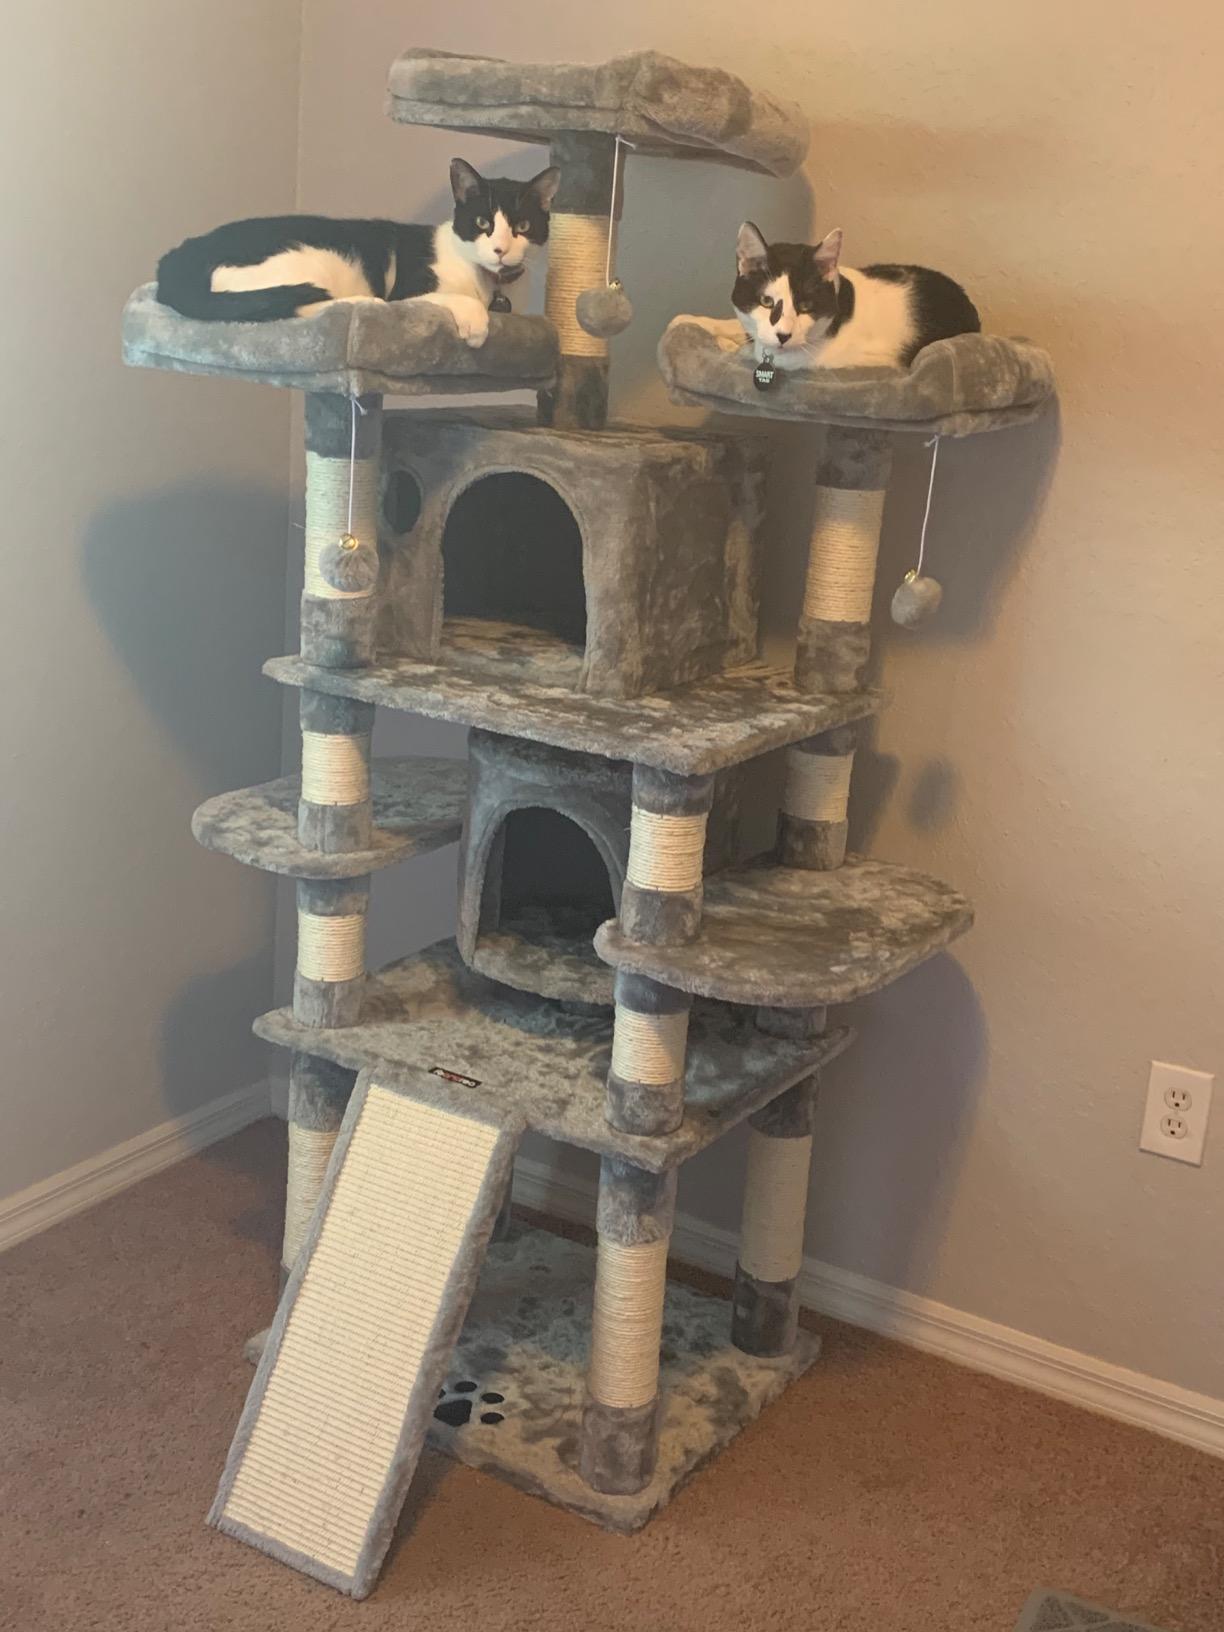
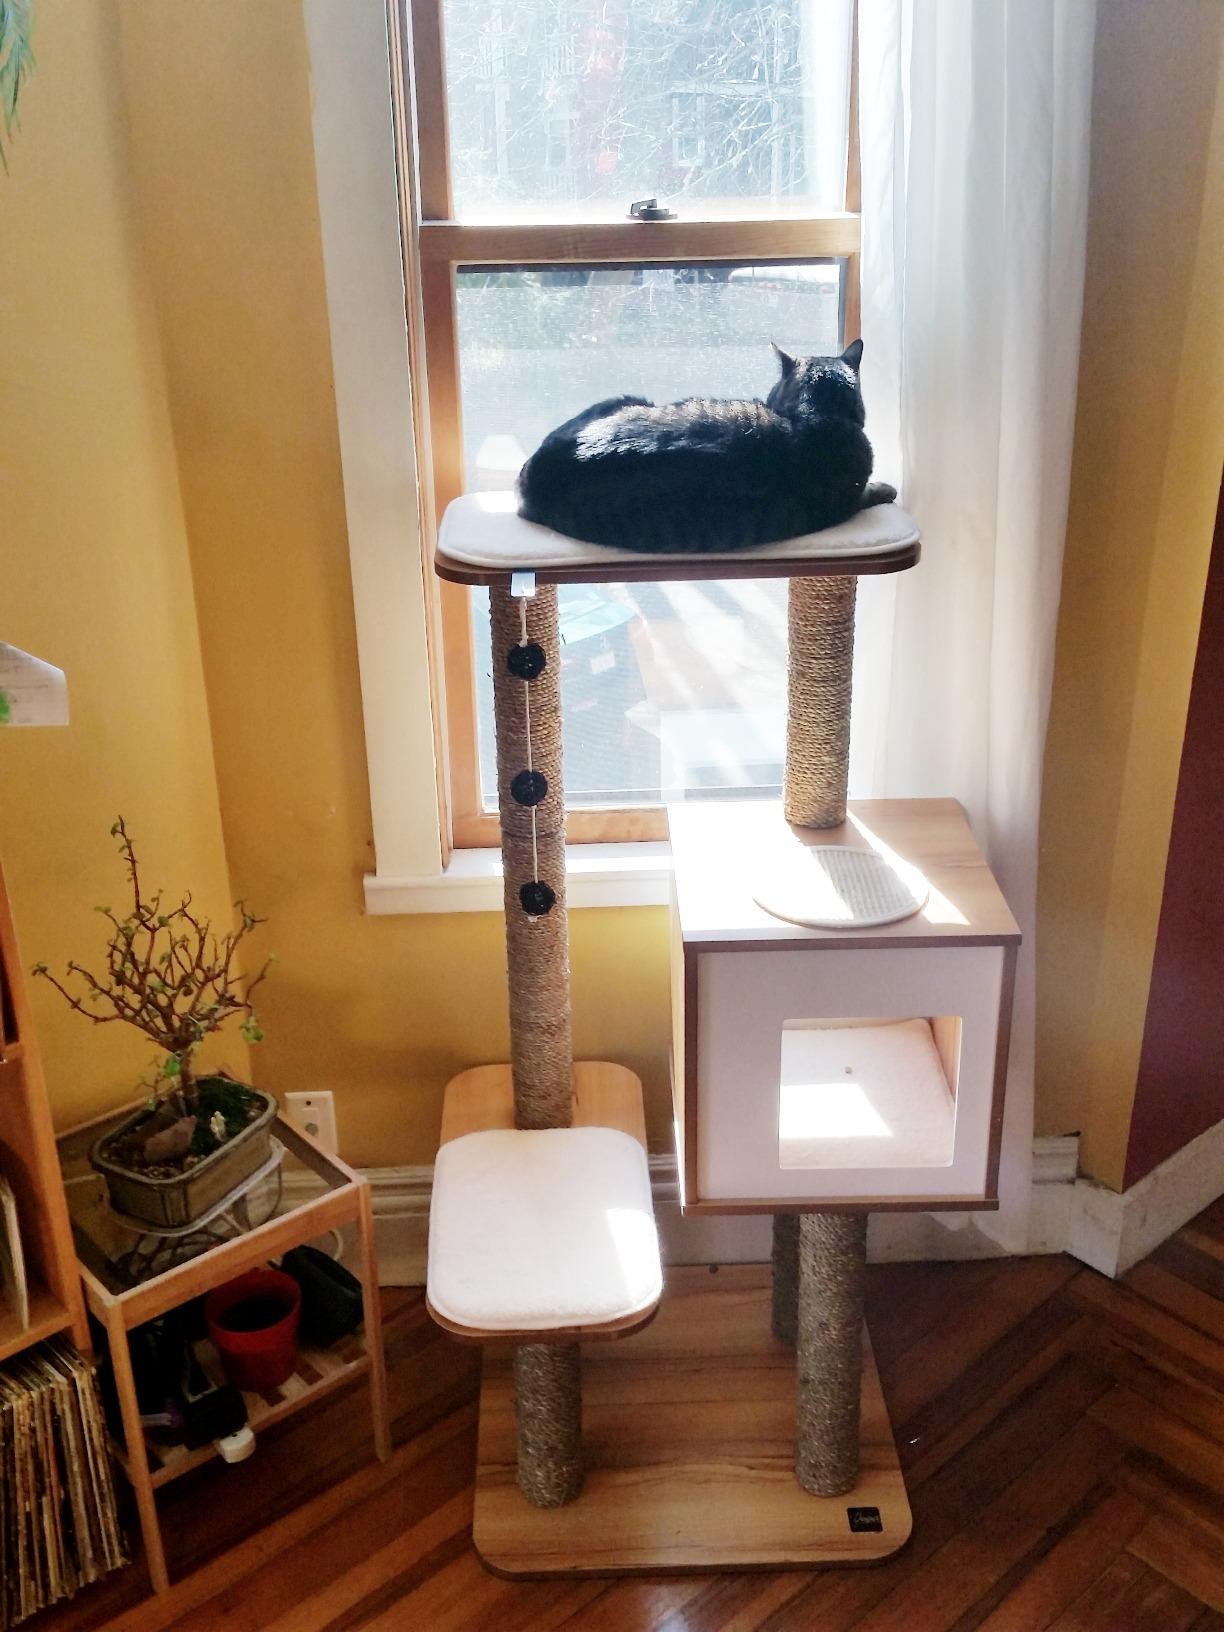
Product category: items_cat tree
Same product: no